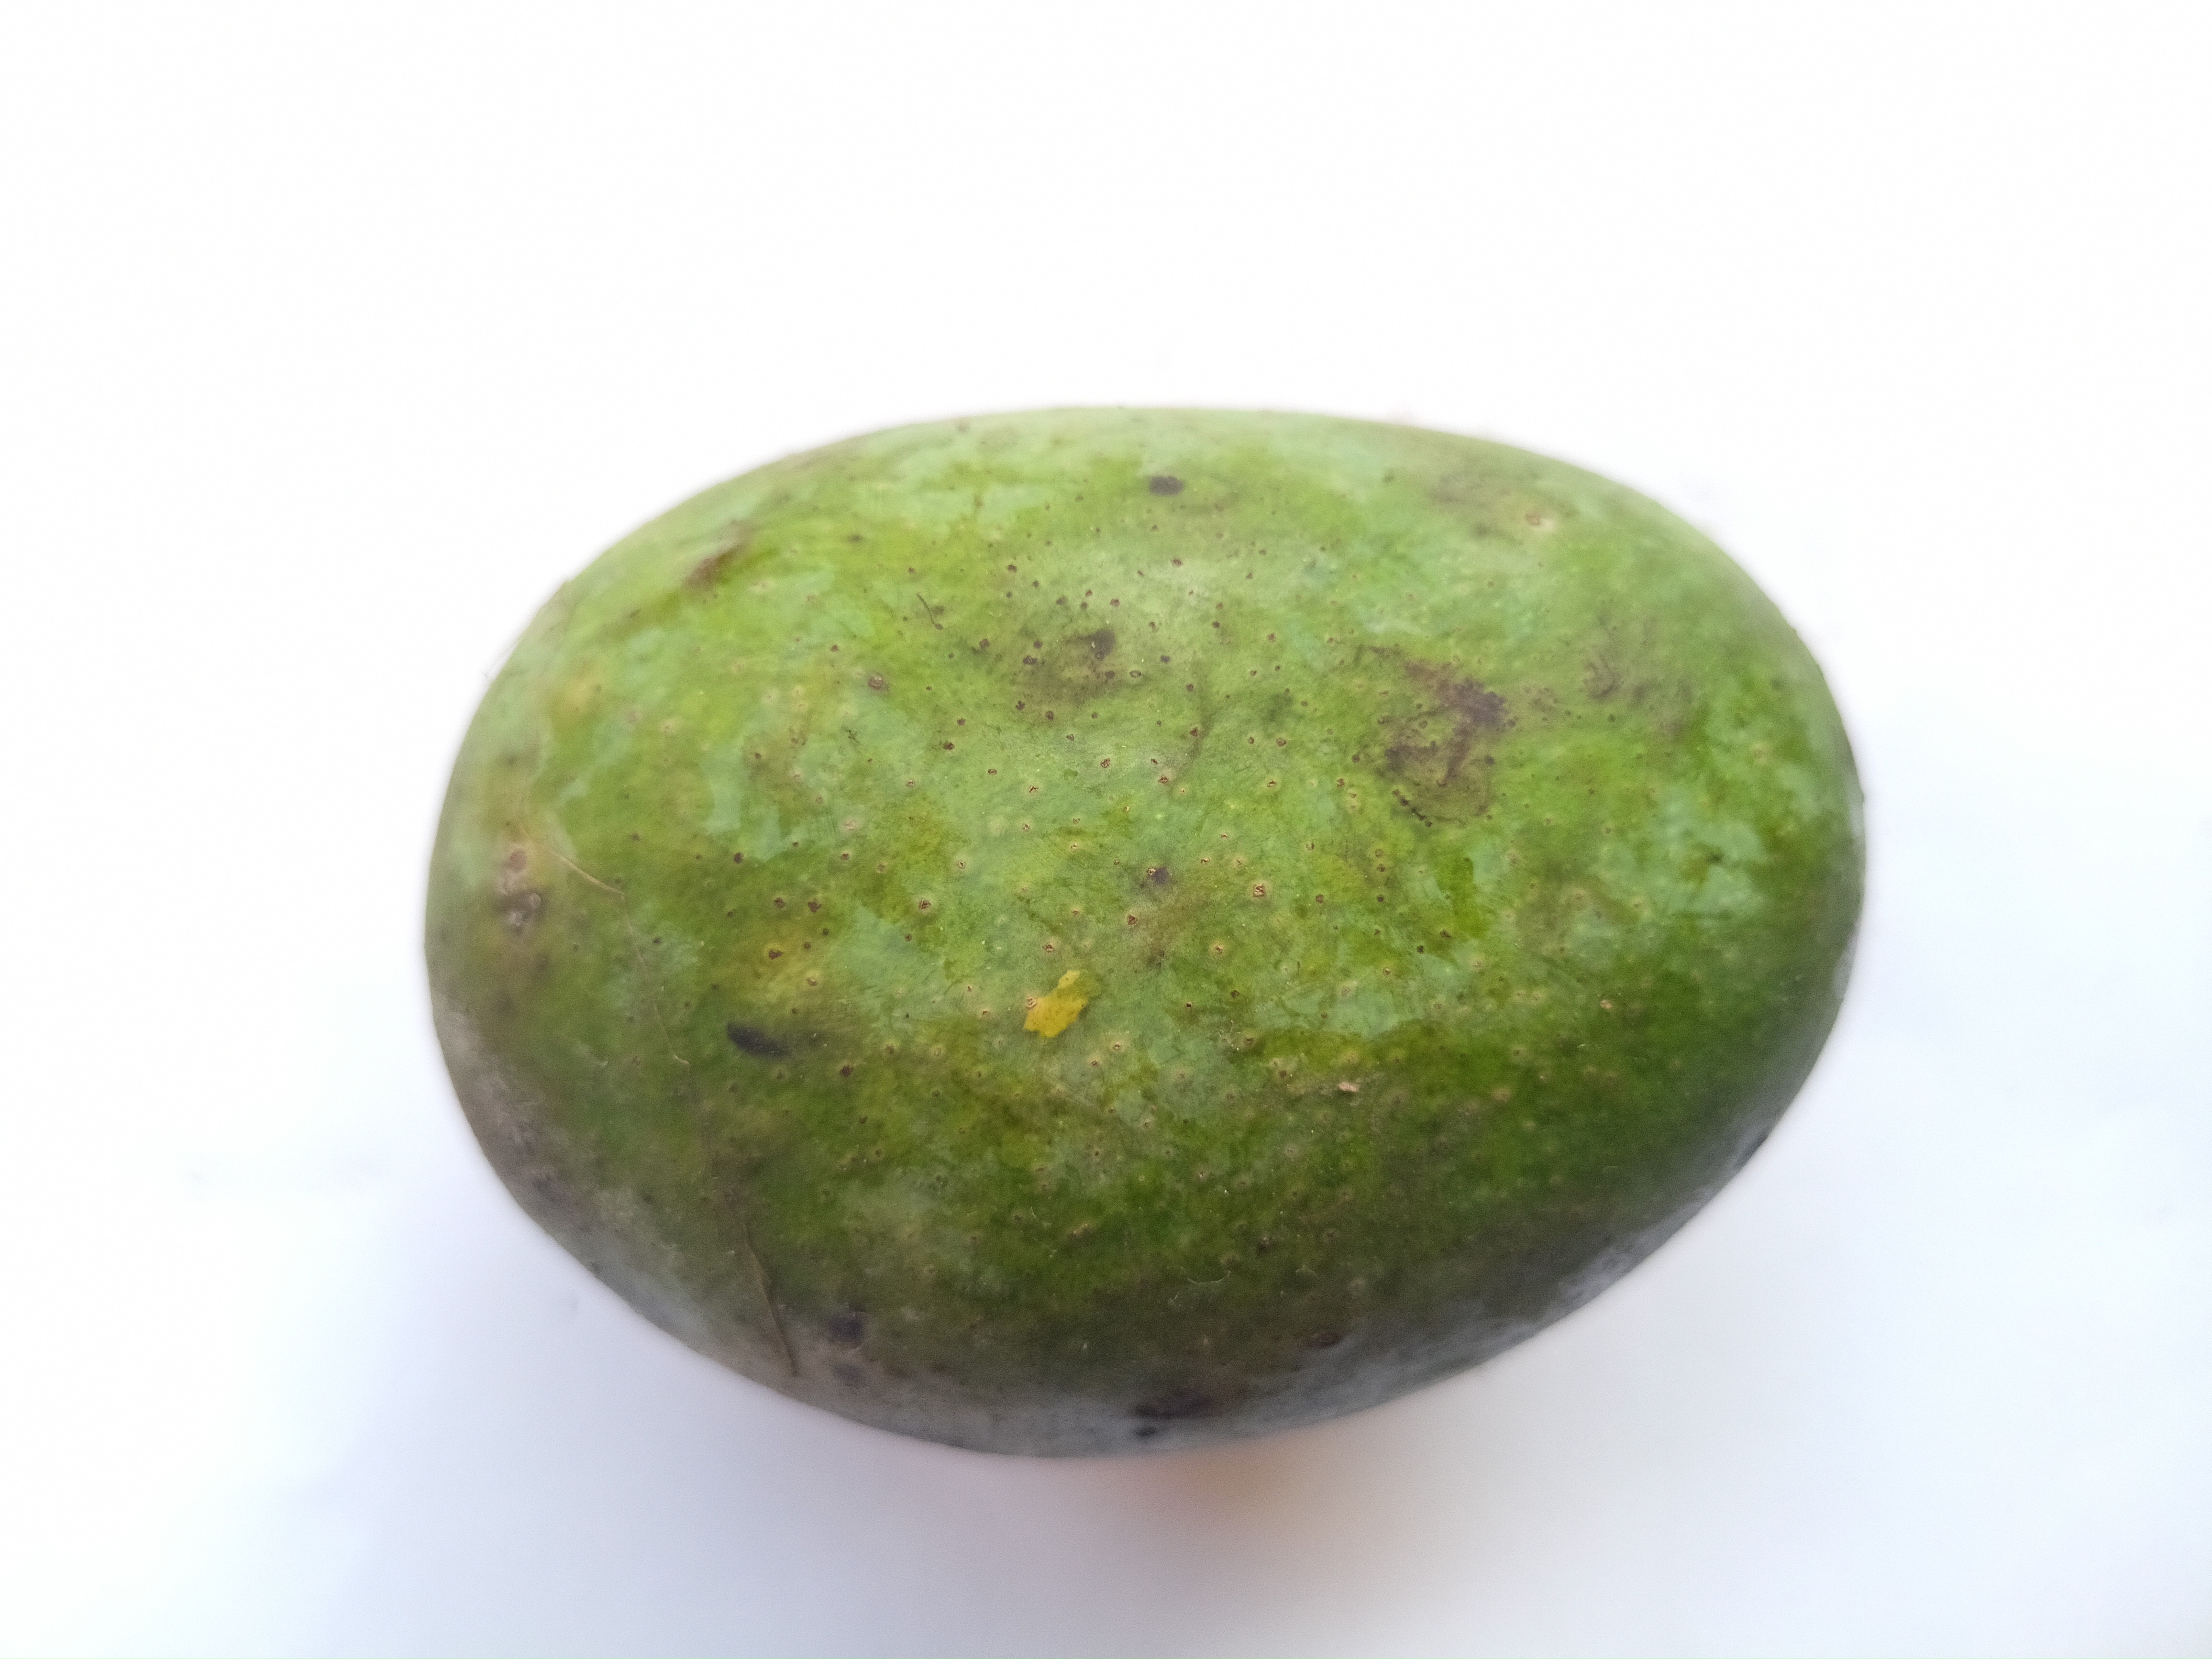
Mango variety: Khrishapat